This Is Congo

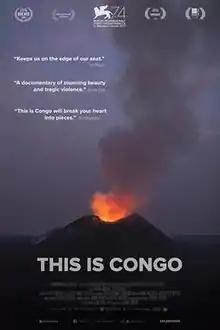

This Is Congo is a 2017 documentary film by American filmmaker and photographer Daniel McCabe. It was distributed by Dogwoof and produced by Turbo/Vision Film Company, T-Dog Productions, Sabotage Films and Thought Engine. The film features a voice over by Ivorian actor Isaach de Bankolé. It premiered at the Venice Film Festival as an out of competition title, and had a screening at TIFF Bell Lightbox in April 2018.